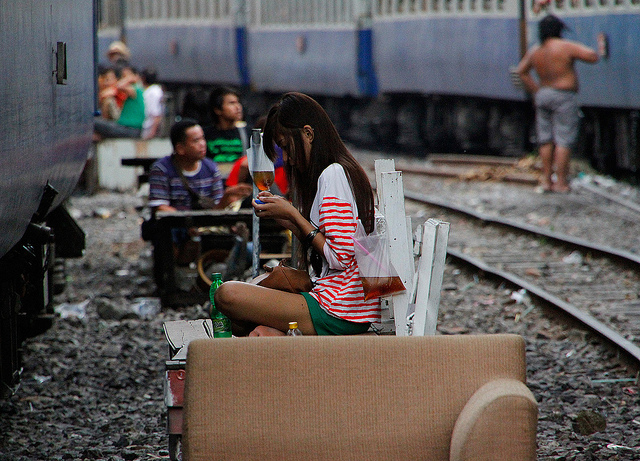
People hanging out near the tracks in a train yard

A girl looks at her phone while other people are sitting near train tracks.